Pietro da Cortona

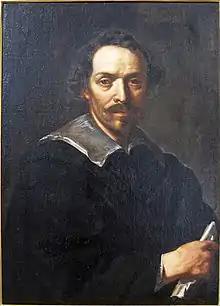
Self-Portrait

Pietro da Cortona (1 November 1596 or 159716 May 1669) was an Italian Baroque painter and architect. Along with his contemporaries and rivals Gian Lorenzo Bernini and Francesco Borromini, he was one of the key figures in the emergence of Roman Baroque architecture. He was also an important designer of interior decorations.